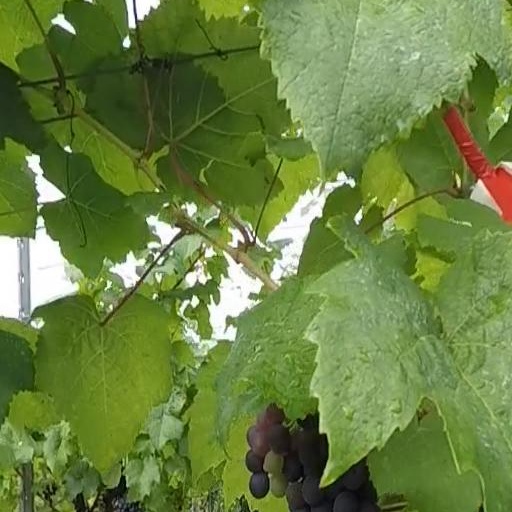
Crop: grape